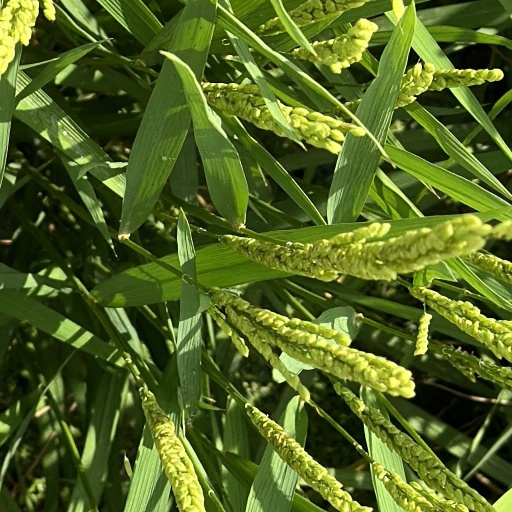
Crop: rice